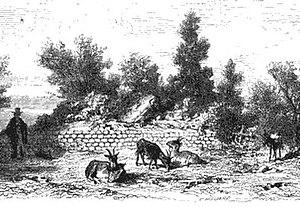
Vestiges de la villa gallo-romaine du Grand-Geay (Courçay)
Courçay est une commune française située dans le département d'Indre-et-Loire, en région Centre-Val de Loire.